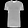
Label: T - shirt / top